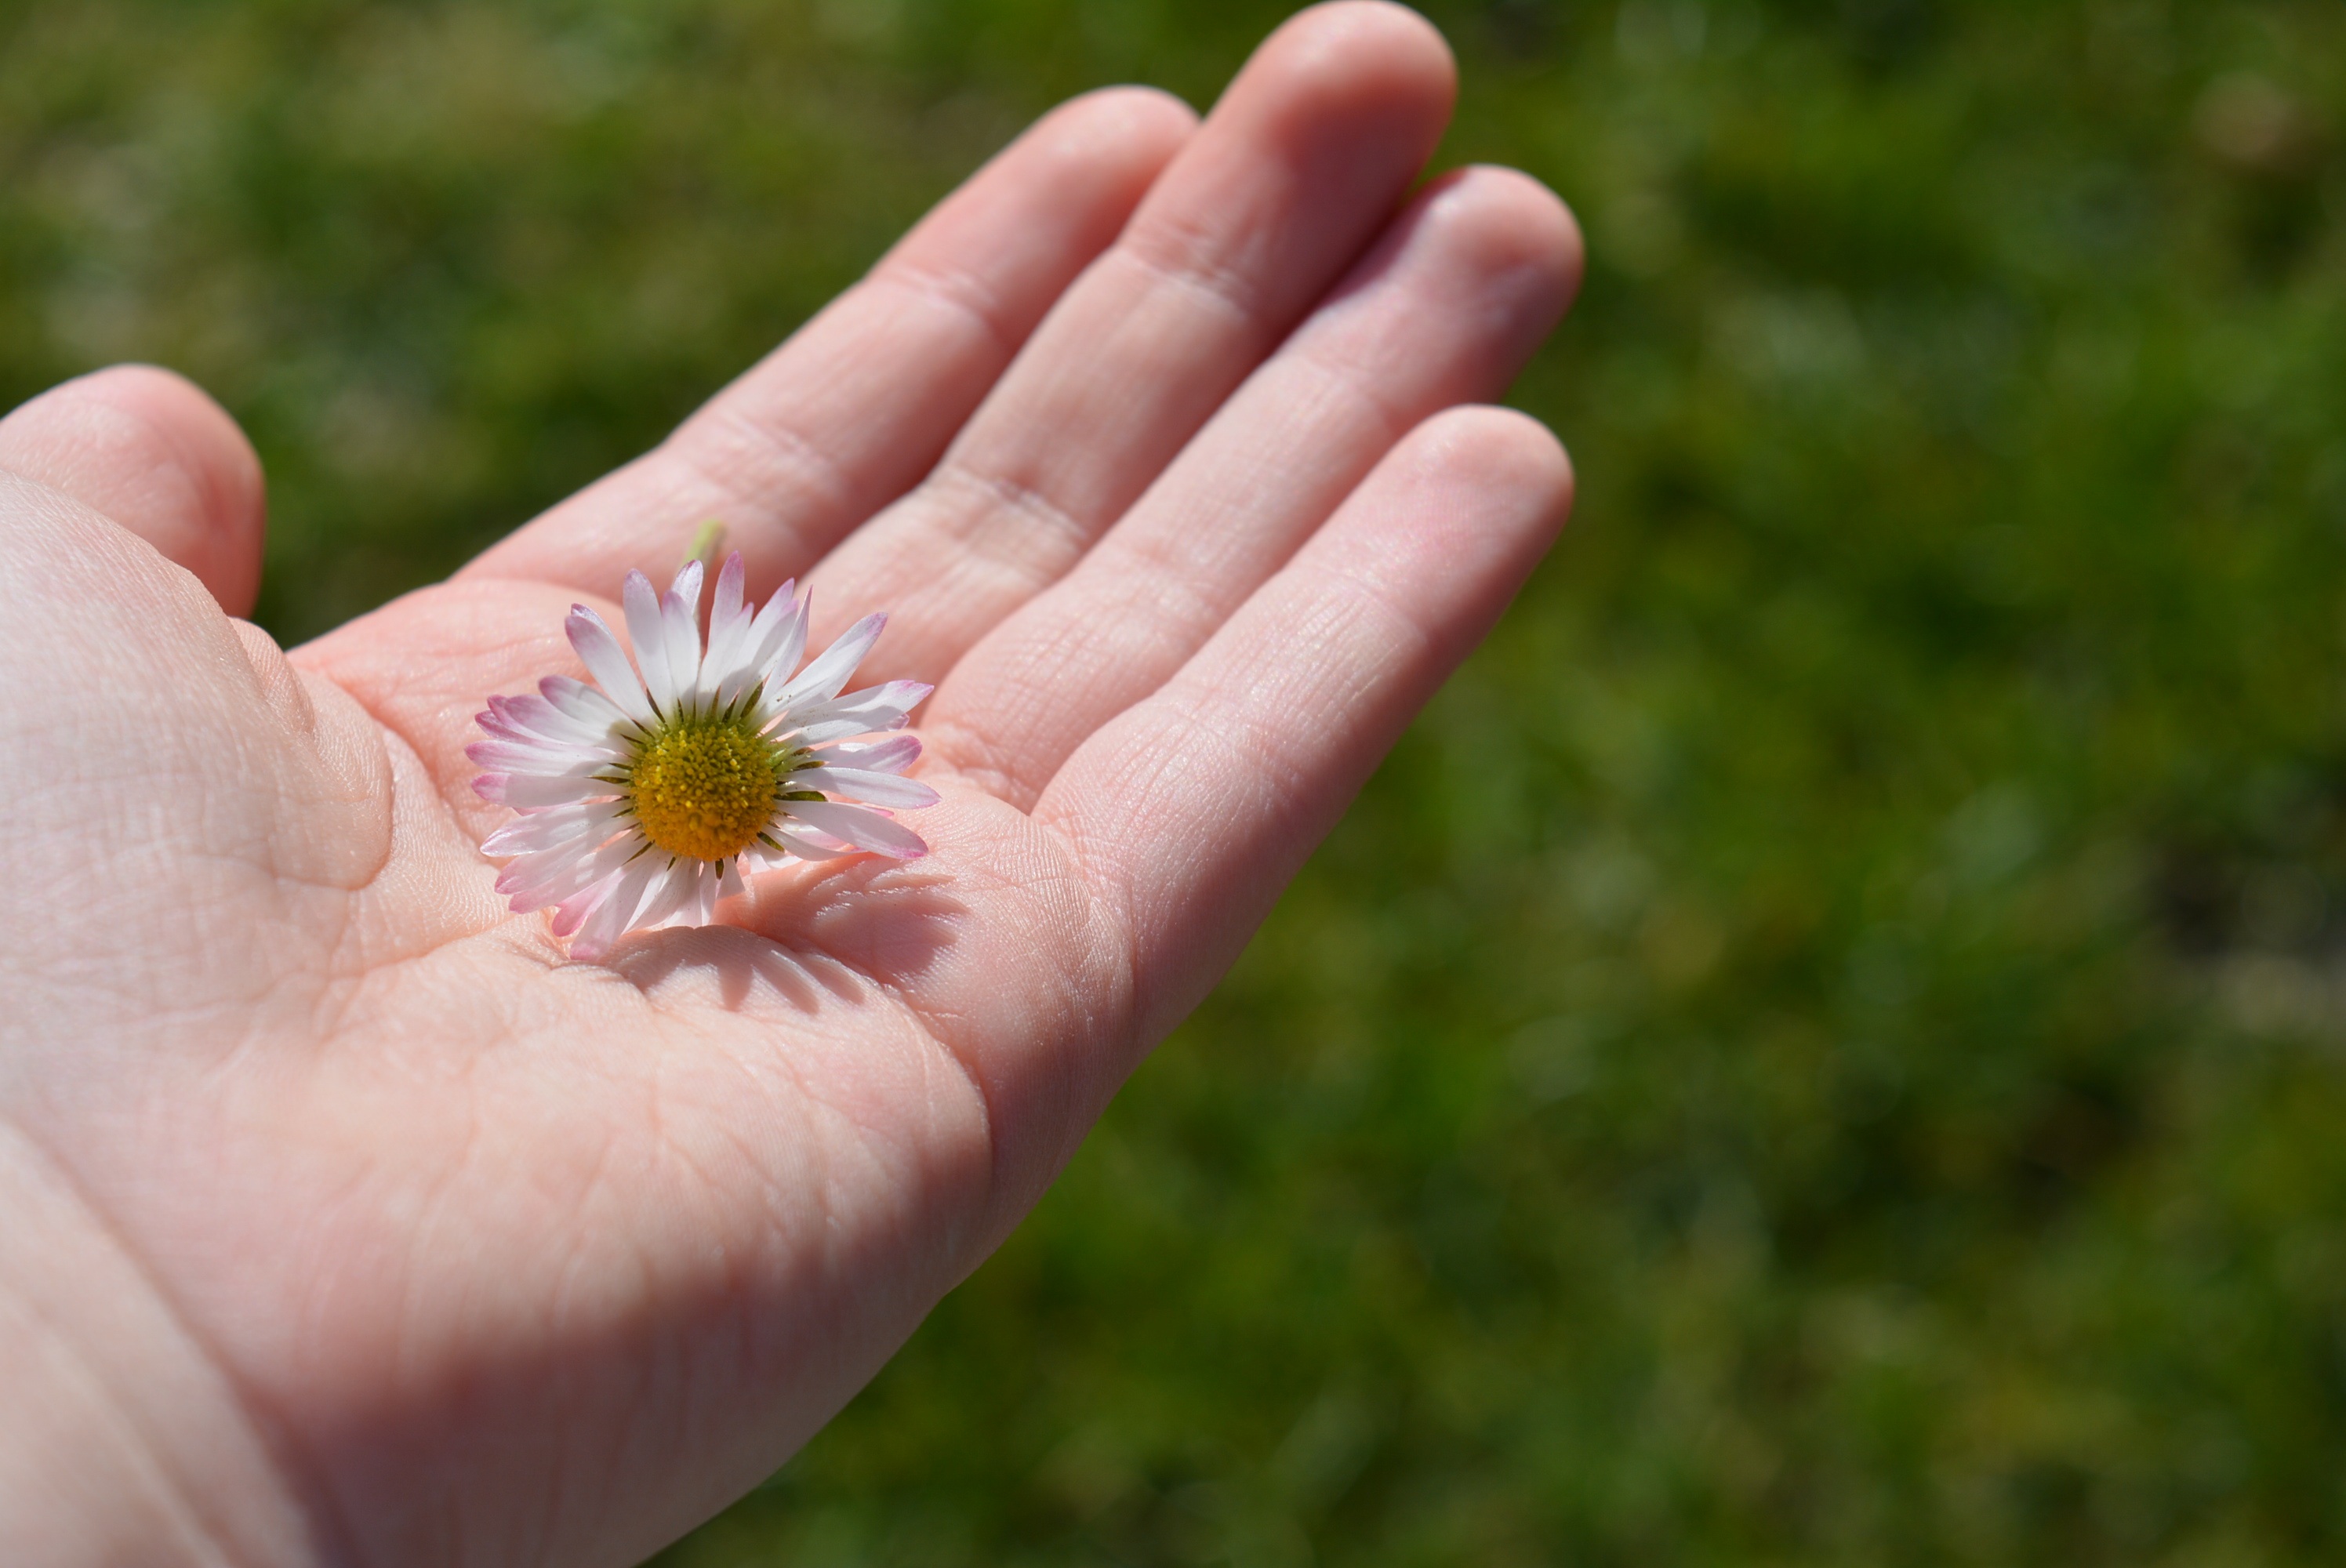
hand, nature, grass, blossom, plant, white, lawn, leaf, flower, petal, bloom, daisy, finger, green, flora, close up, keep, satisfaction, macro photography, flowering plant, land plant